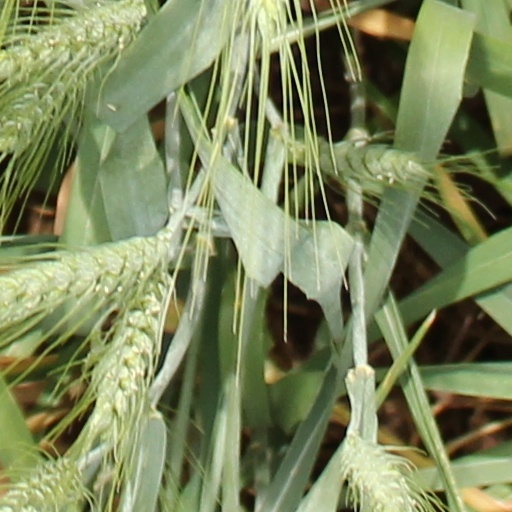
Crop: wheat